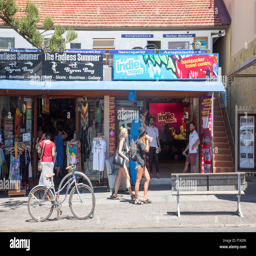
high street and town centre , a popular coastal town in summer